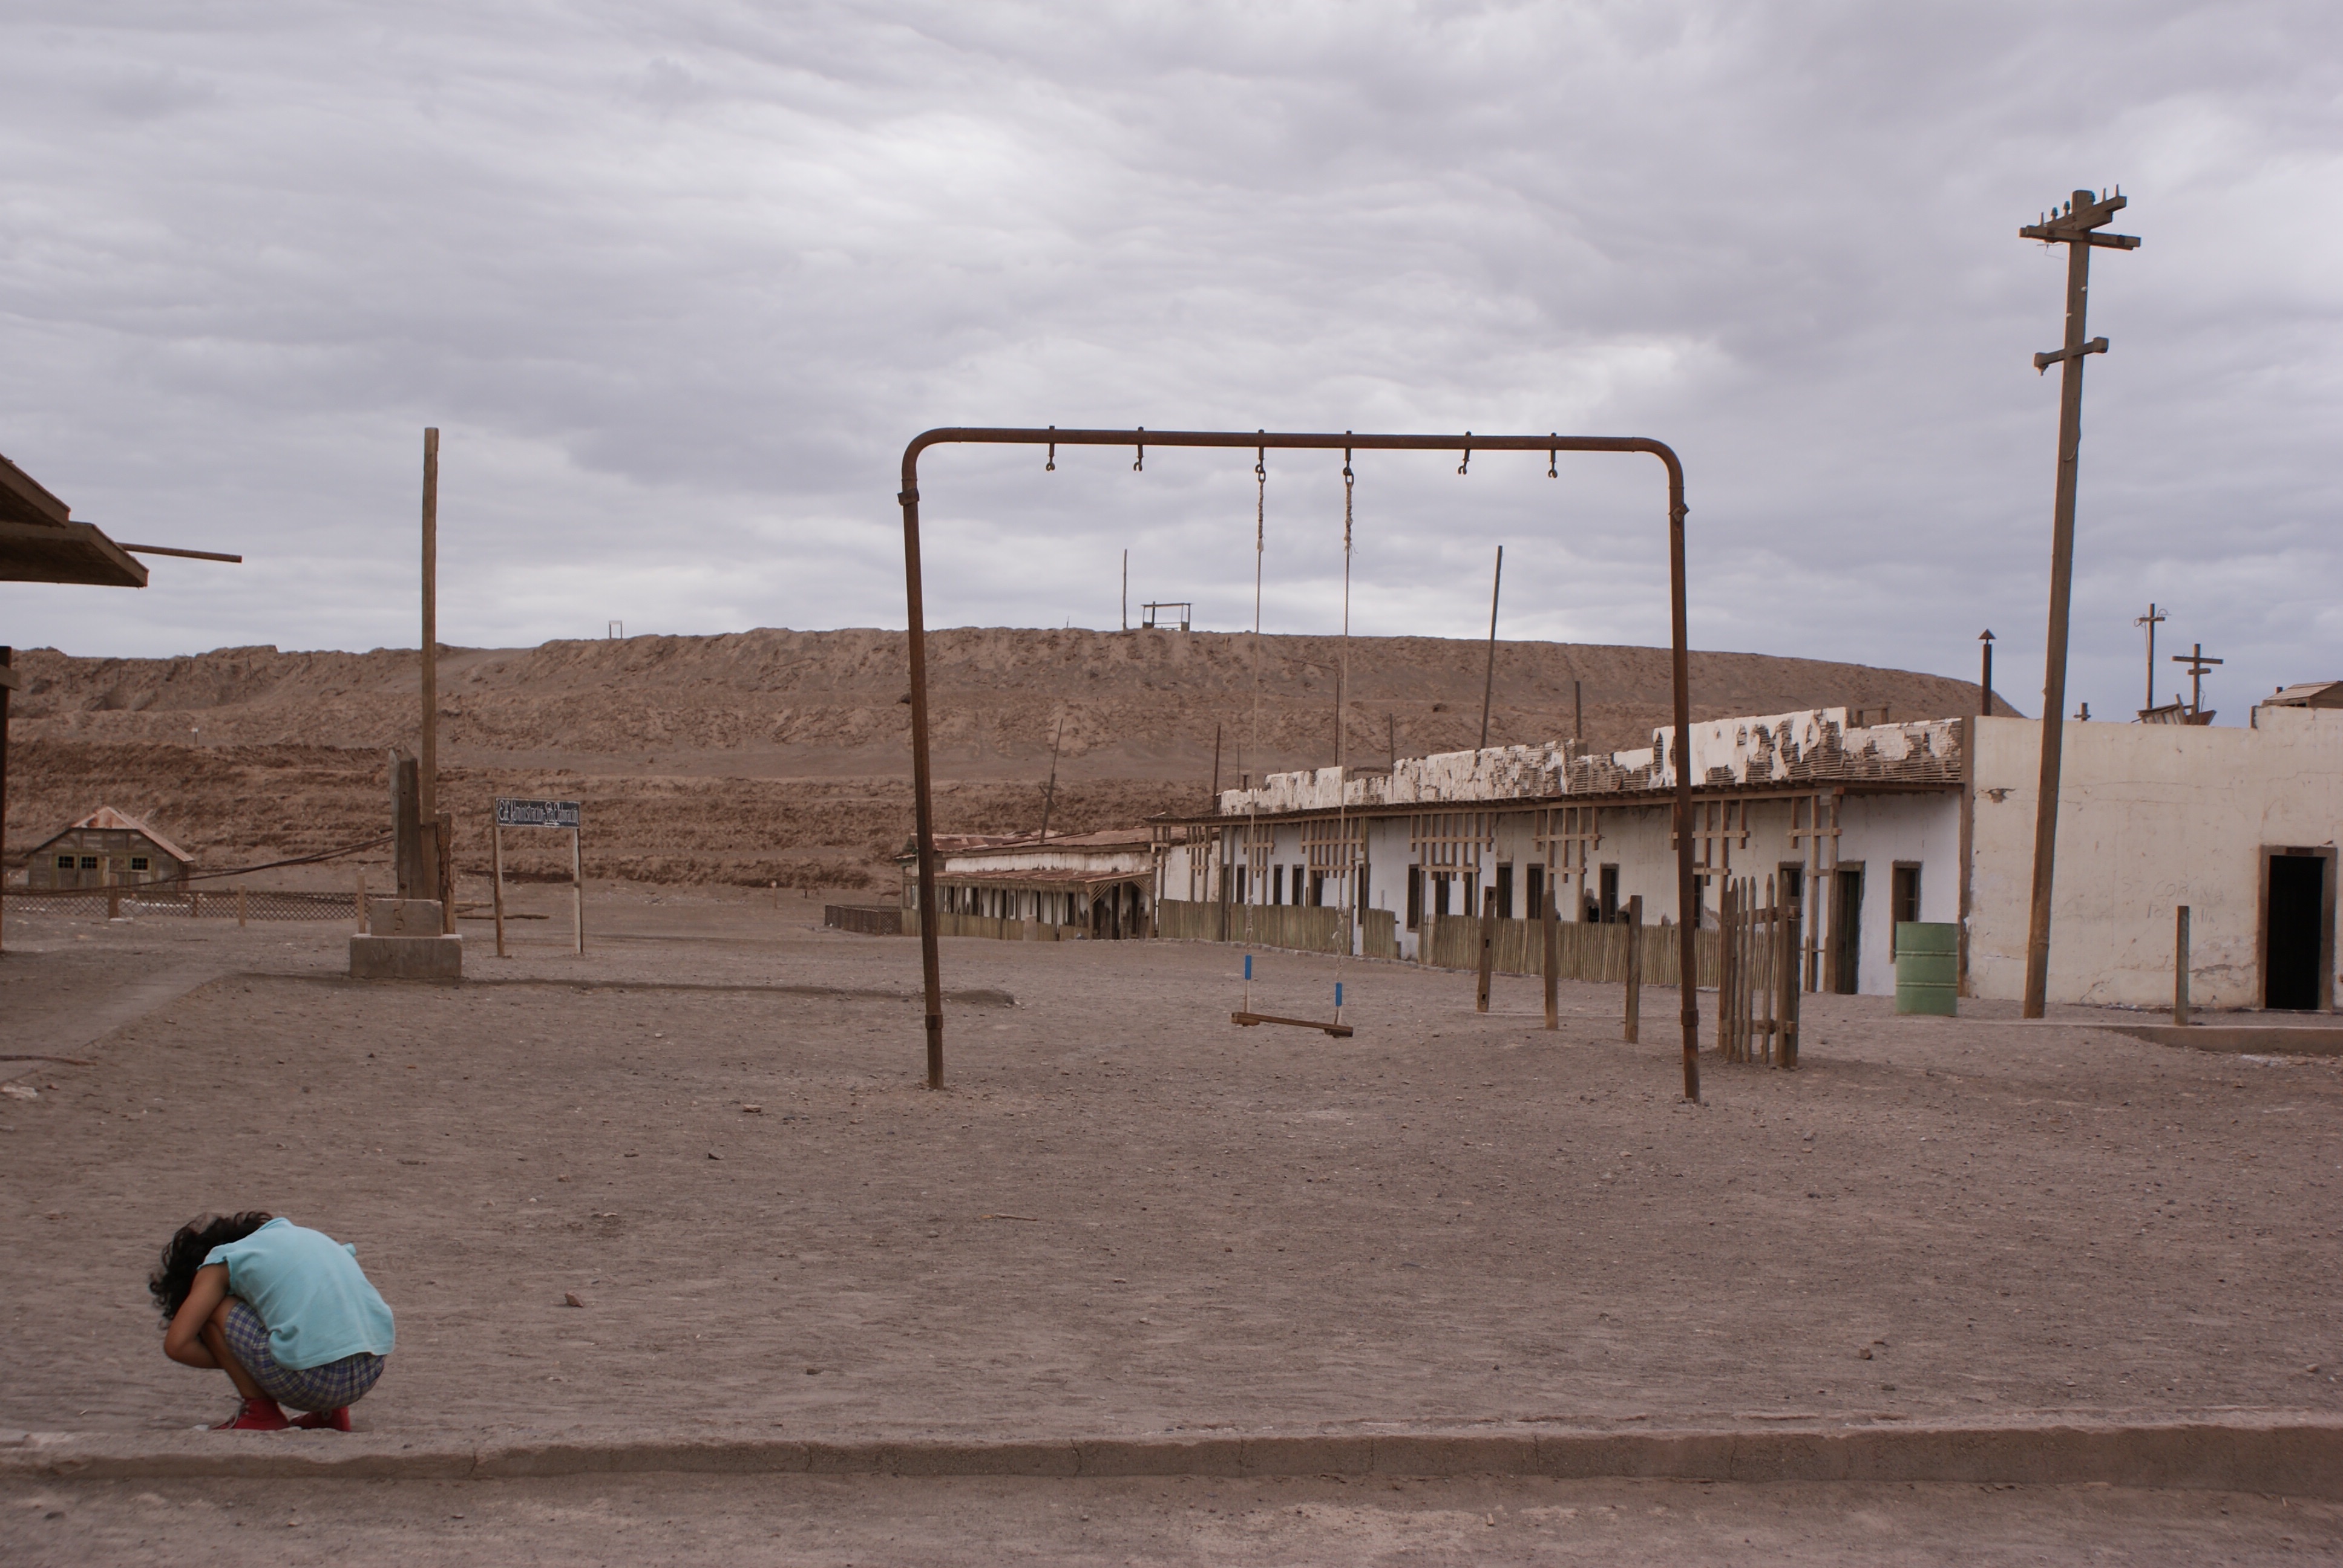
beach, sand, structure, boardwalk, stadium, arena, sport venue